Vakhtang V

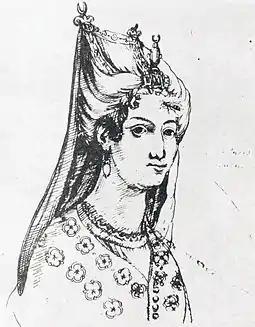
Portrait of Queen Mariam Dadiani.

In Tbilisi, the 86-year-old king placed his trust in his new adopted son, a distinction from which Prince Luarsab hardly benefited. He named Shah Navaz Khan administrator of Kartli, entrusting him with the daily governance of the kingdom, as well as head of the armed forces of Kartli.